Jean Ross

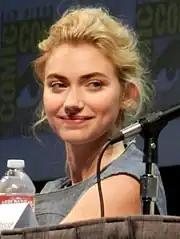
Imogen Poots portrayed Ross in BBC's 2011 television film "Christopher and His Kind".

Between 1935 and 1936, Ross worked as a film critic for the Communist newspaper "Daily Worker" using the alias Peter Porcupine, which she presumably adopted as a homage to radical English pamphleteer William Cobbett, who had used the same pseudonym. Ross' interest in film criticism began in Berlin where she attended the cinema with Isherwood, Auden, and Spender.